Dark Edge

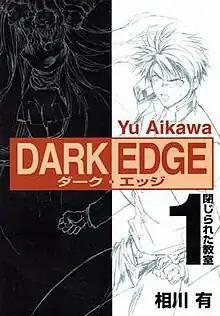
Cover of the first Japanese volume

is a horror manga series created by Yu Aikawa. It focuses on a teenage boy, Kuro Takagi, and the people surrounding him. The story starts shortly after his mother's death.